Microbial loop

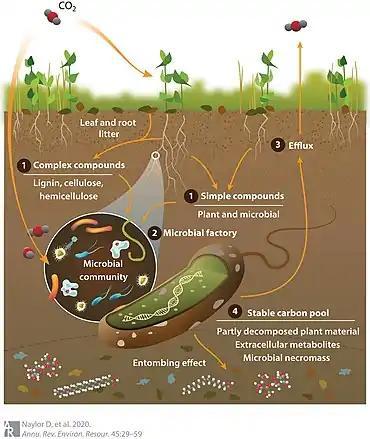

Soil ecosystems are highly complex and subject to different landscape-scale perturbations that govern whether soil carbon is retained or released to the atmosphere. The ultimate fate of soil organic carbon is a function of the combined activities of plants and below ground organisms, including soil microbes. Although soil microorganisms are known to support a plethora of biogeochemical functions related to carbon cycling, the vast majority of the soil microbiome remains uncultivated and has largely cryptic functions. Only a mere fraction of soil microbial life has been catalogued to date, although new soil microbes and viruses are increasingly being discovered. This lack of knowledge results in uncertainty of the contribution of soil microorganisms to soil organic carbon cycling and hinders construction of accurate predictive models for global carbon flux under climate change.